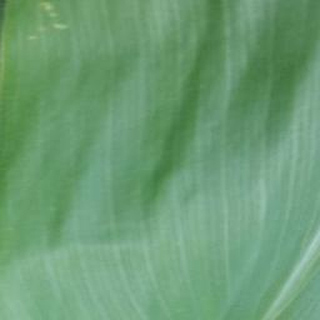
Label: healthy_corn